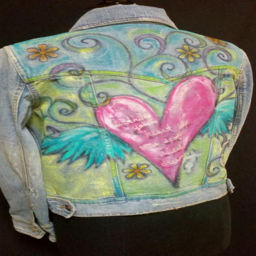
let me create a hand painted denim jacket or jeans just for you !